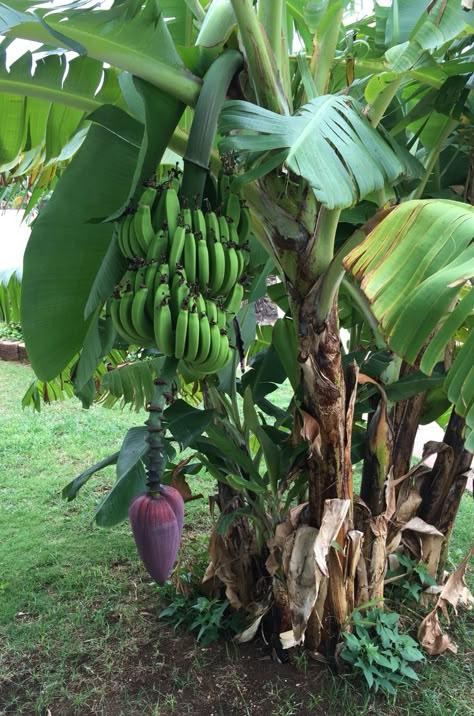
Zao la biashara aina ya mkungu wa ndizi, ukiwa umemea kwenye migomba yake. Mandhari ya eneo hilo likiwa na nyasi na mboga mboga zilizostawi kwa rangi ya kijani kibichi mwanga mkali wa jua wa ukitamalaki eneo hilo.